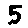
Label: 5